Thomas Proctor (general)

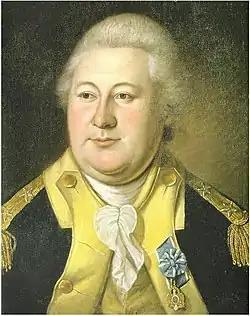
Henry Knox

On December 22, 1776, Forrest's 2nd Company mustered with Washington's army in the strength of two officers and 50 men with two brass 6-pounders. In the Battle of Trenton four days later the battery is said to have two -inch howitzers in addition to the pair of 6-pounders. Together with two guns under Alexander Hamilton and three guns under Sebastian Baumann, Forrest's guns dominated King Street with their fire and silenced the two Hessian cannons opposing them. In the Battle of the Assunpink Creek on January 2, 1777, Forrest had six cannons supporting a 1,000-man delaying force under Edward Hand. The American artillery commander Henry Knox stated that he had "30 to 40" guns at Assunpink Creek. These included 18–19 guns guarding the bridge, 12 guns at the upper fords and several more at the lower fords. The next day, Proctor led his artillerists at the Battle of Princeton. After the engagement, he added a captured British brass 6-pounder cannon to his battery. Since he did not have enough horses to haul an additional piece, he left behind an old iron 3-pounder cannon.